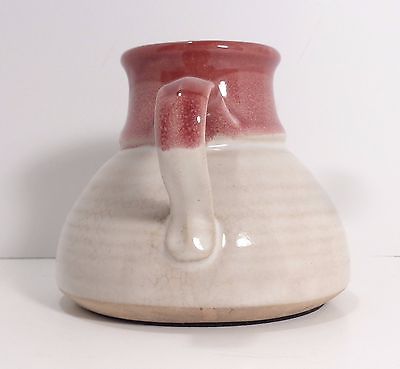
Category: mug